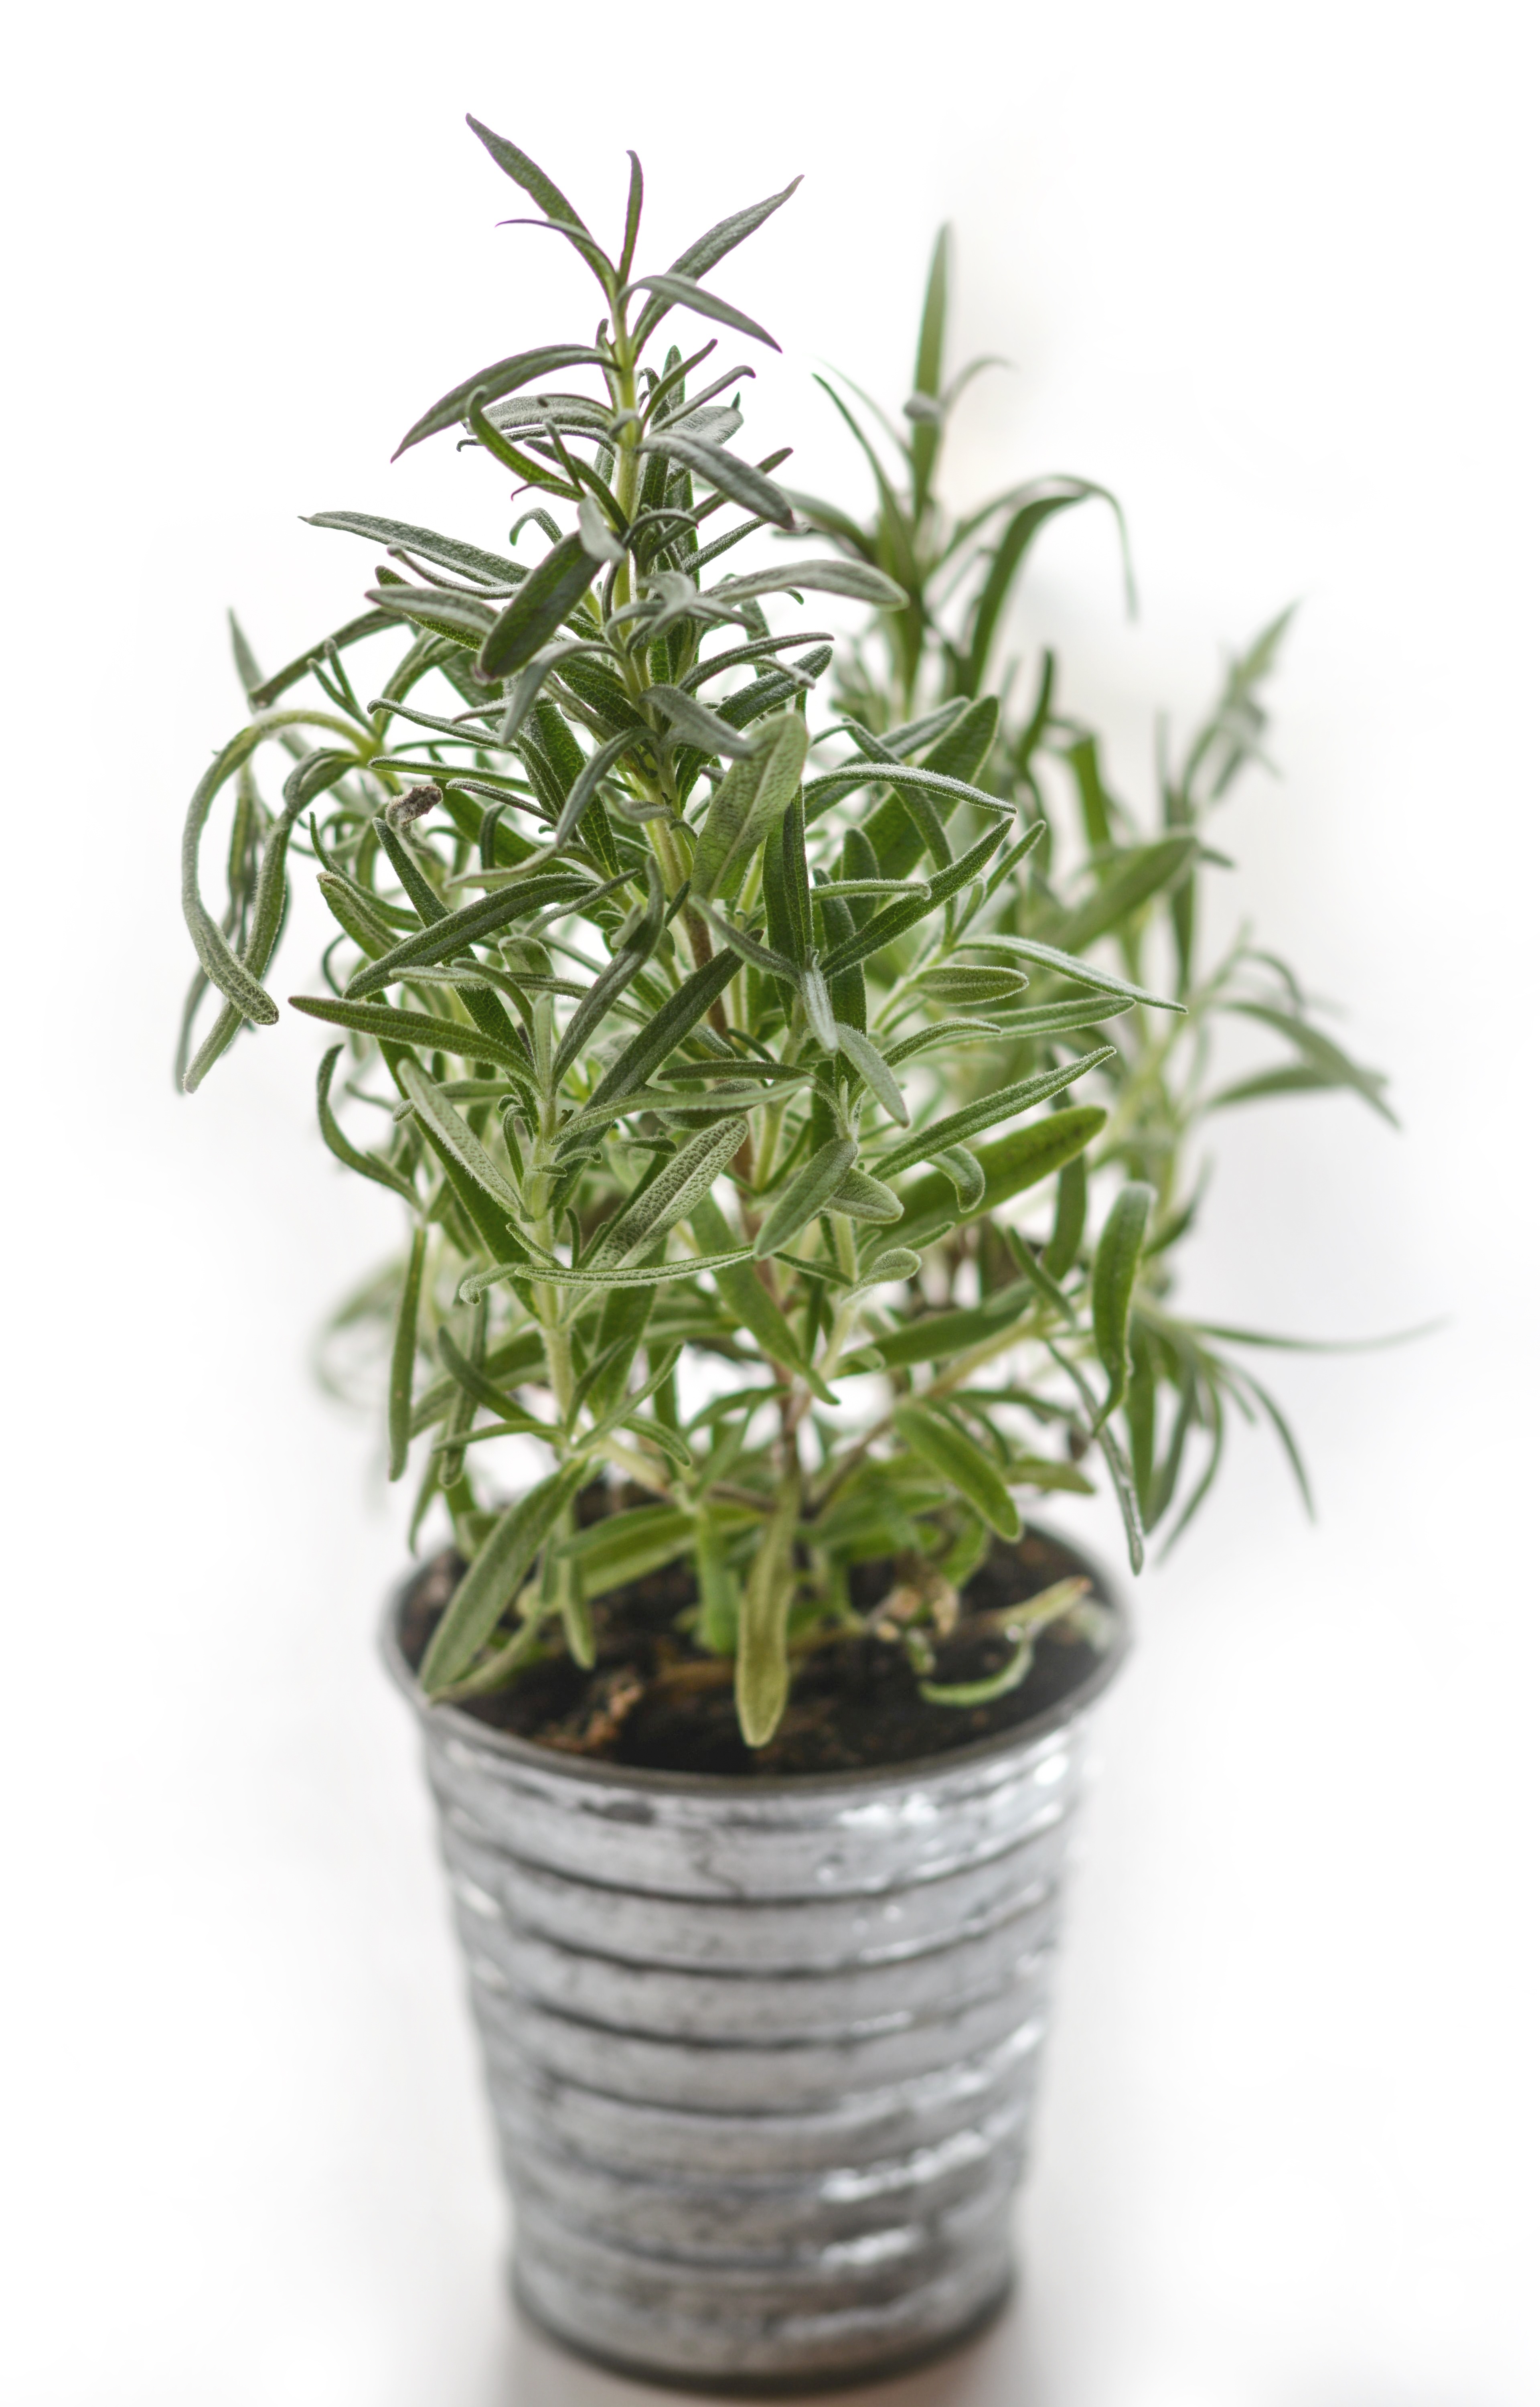
tree, grass, plant, leaf, flower, pot, food, green, spice, ingredient, herb, produce, natural, fresh, medicine, healthy, shrub, flowerpot, planting, bamboo, organic, rosemary, herbal, flowering plant, grass family, land plant